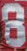
Number: 8